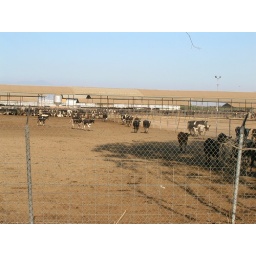
Note that there is no grass - and cows are designed by nature to eat grasses only.